Larson D-1

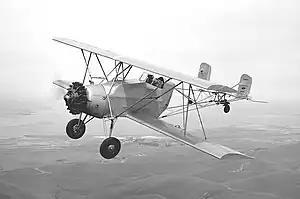

The Larson D-1 was an agricultural biplane that was purpose-built to replace Boeing Stearman cropdusters.